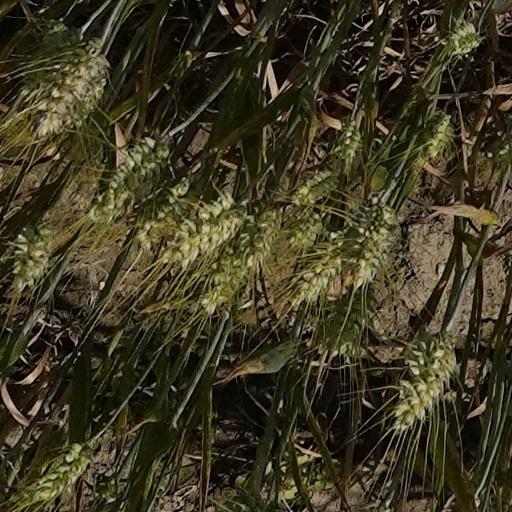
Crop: wheat